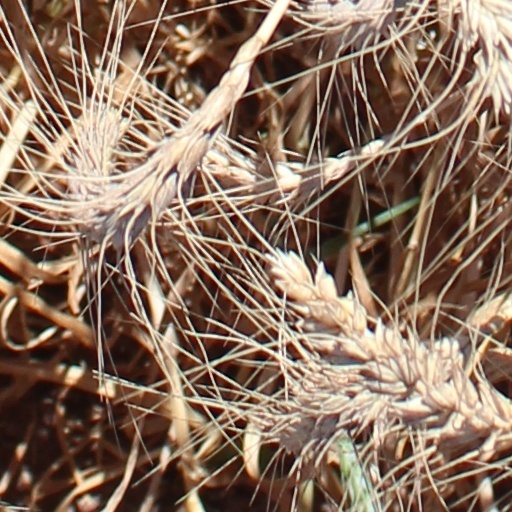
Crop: wheat